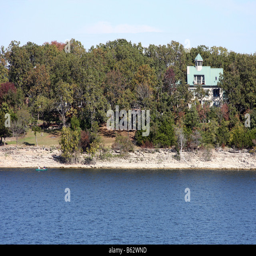
canoeing lake along the shoreline